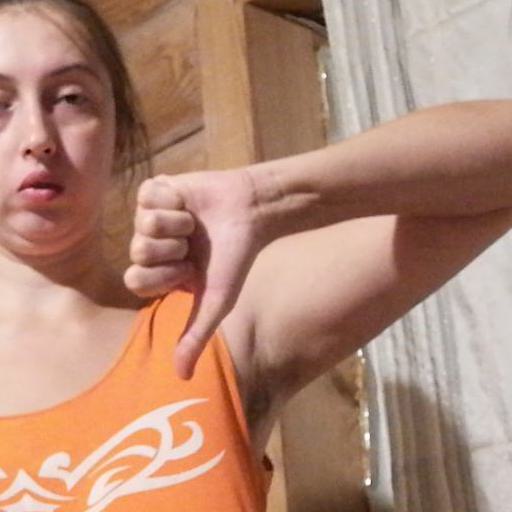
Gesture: dislike